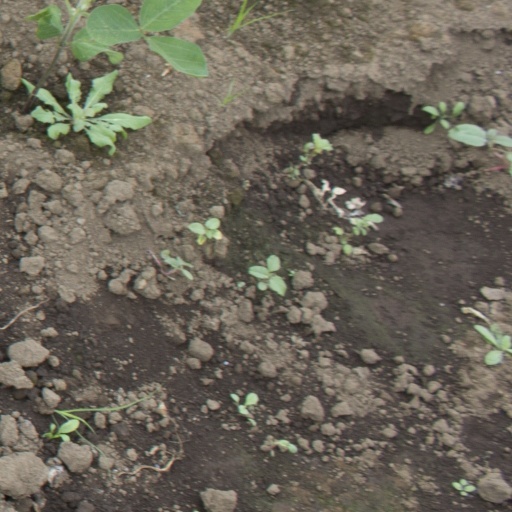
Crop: soybean